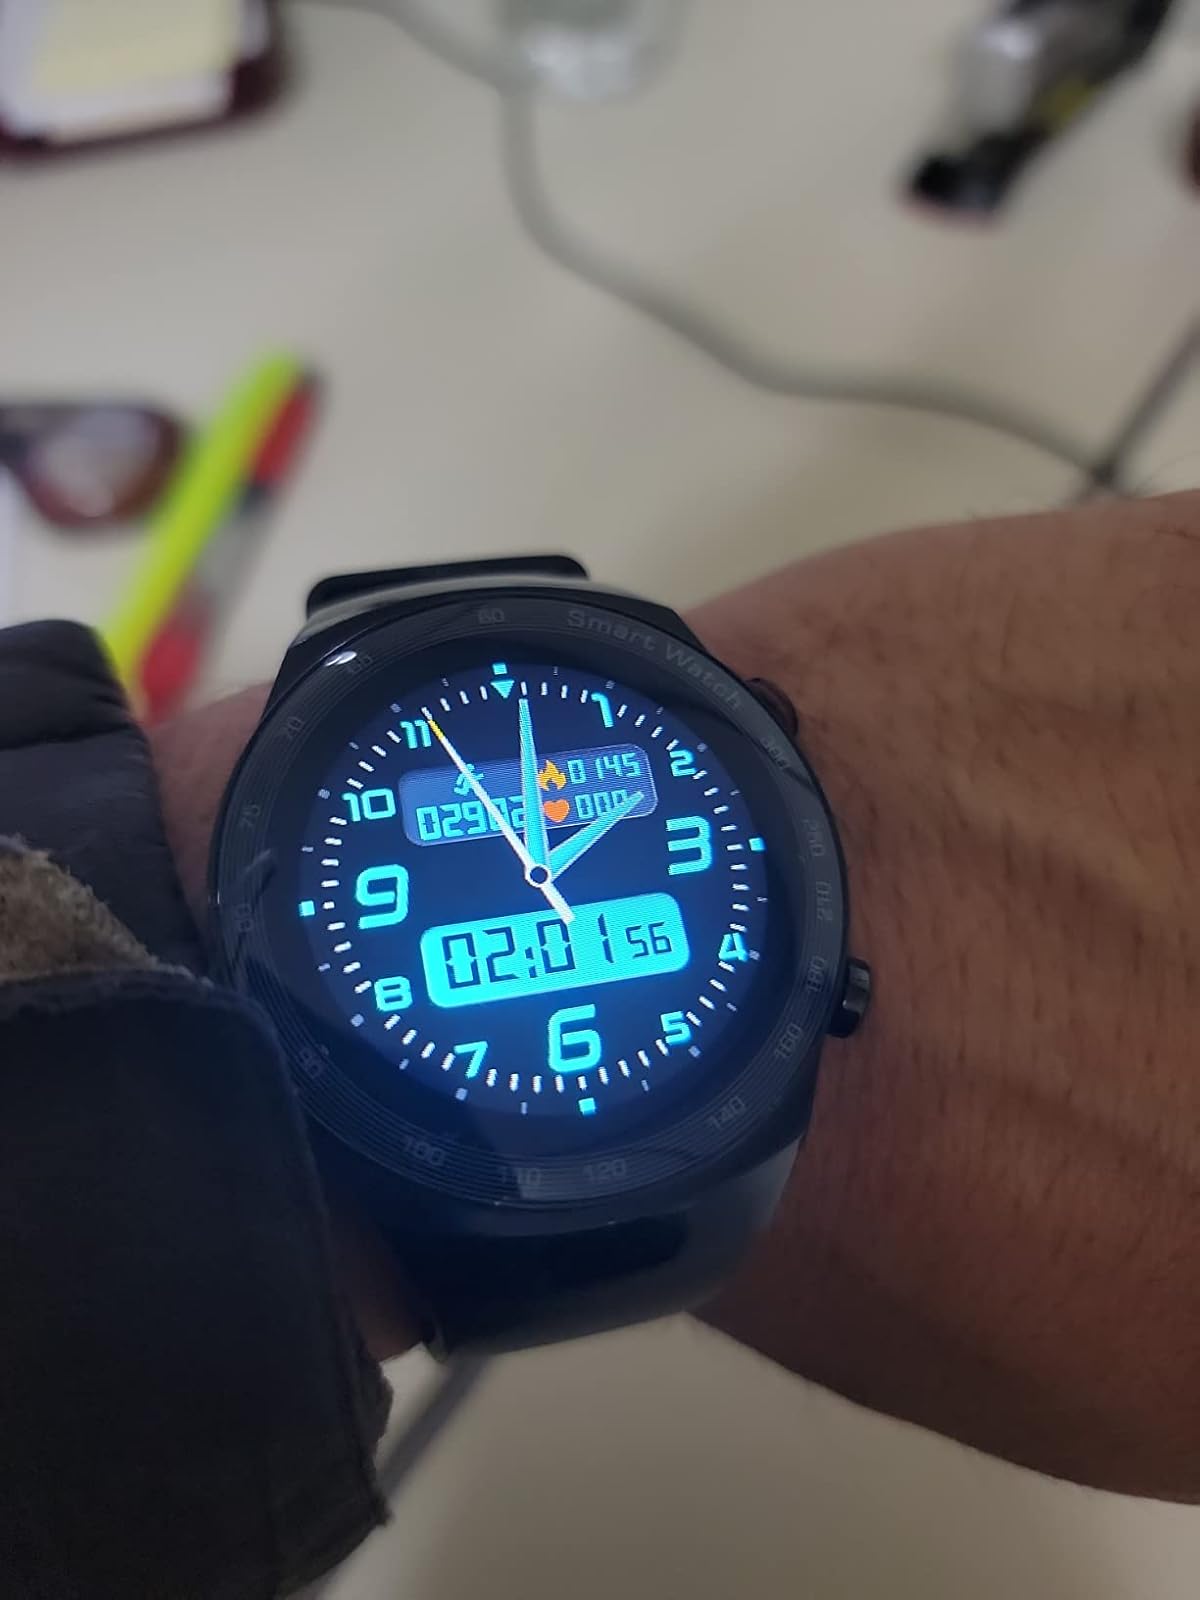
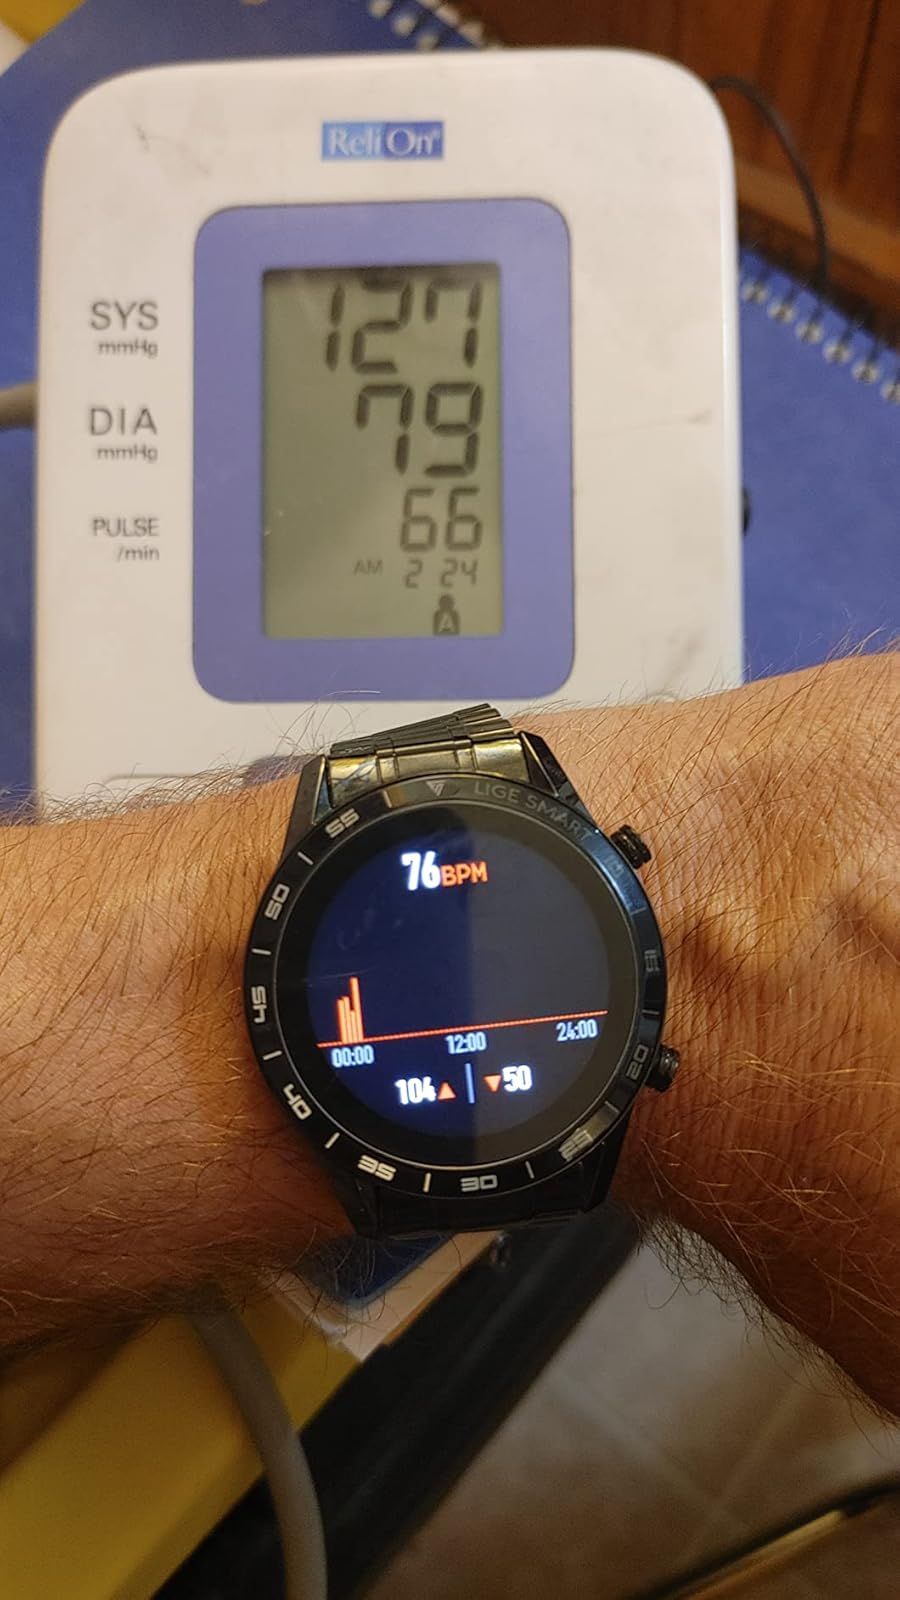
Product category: smartwatch
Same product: no